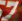
Number: 7